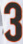
Number: 3